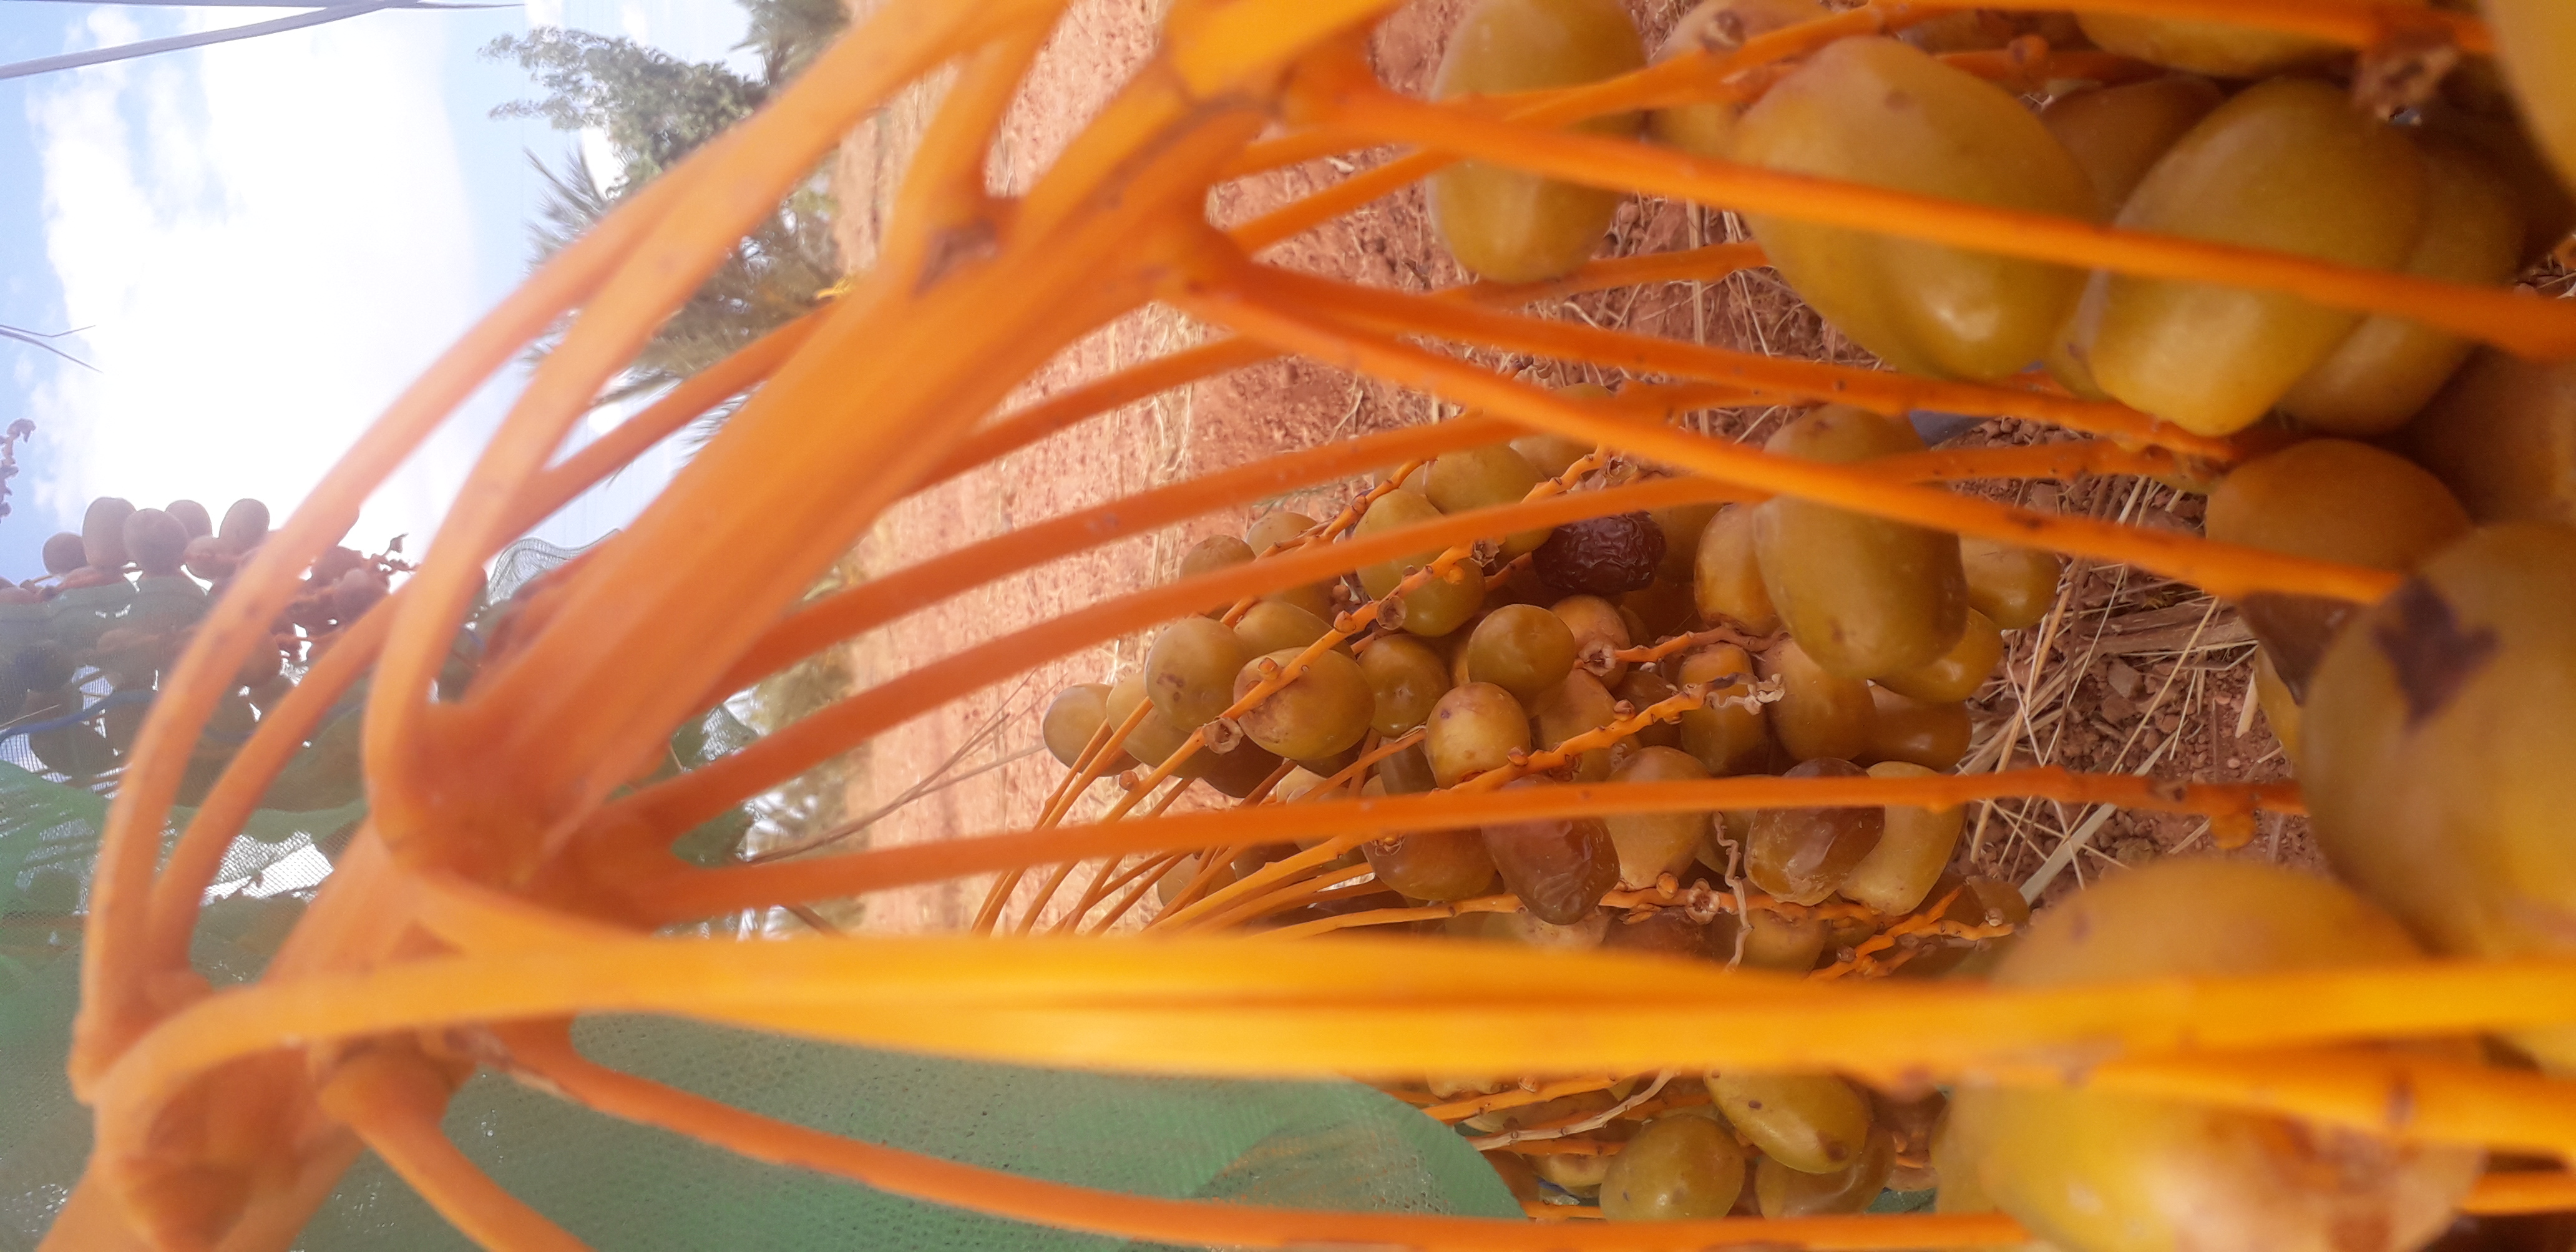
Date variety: Boufagous